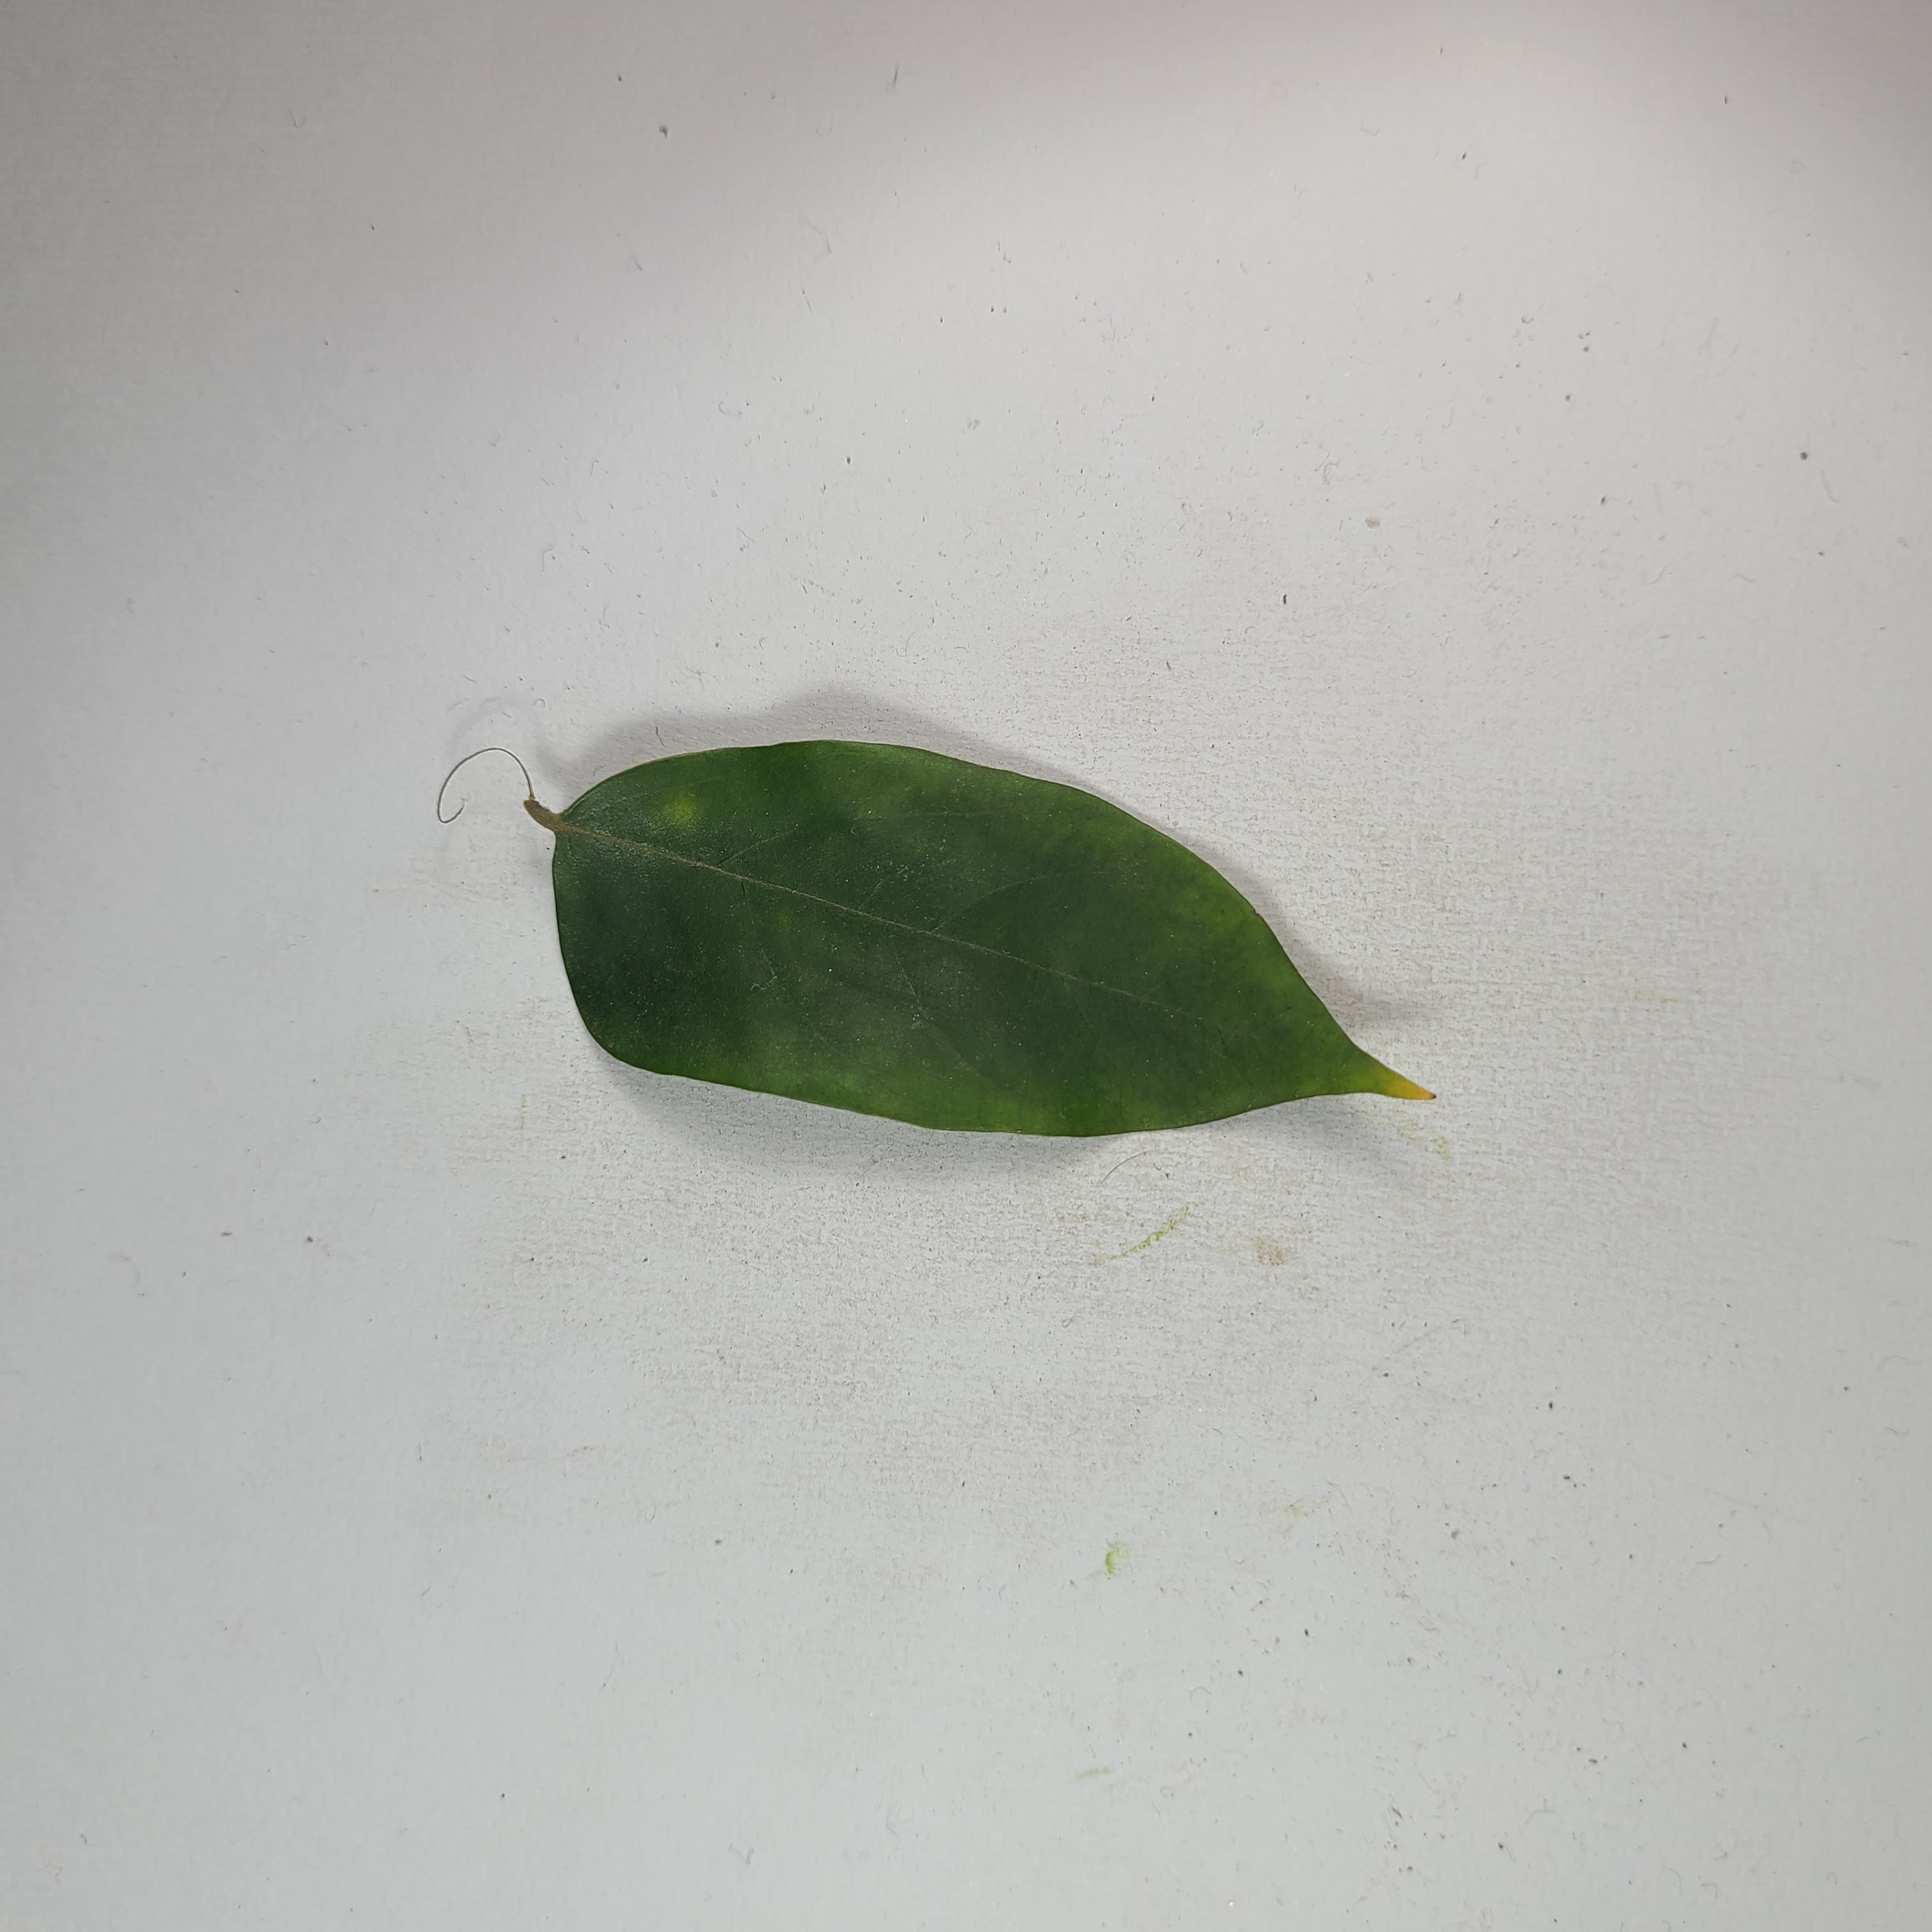
Label: Healthy Leaves